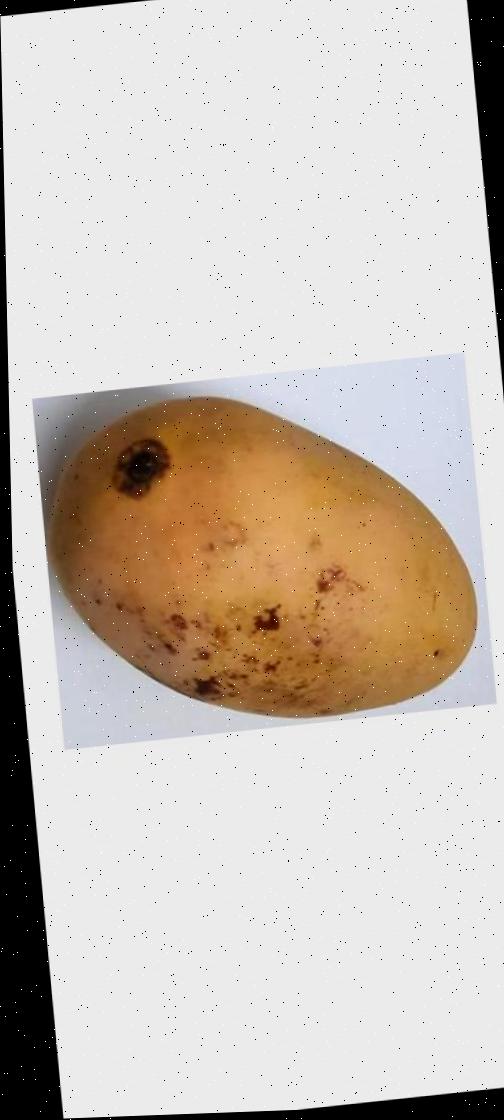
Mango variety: Katimon